DeCSS haiku

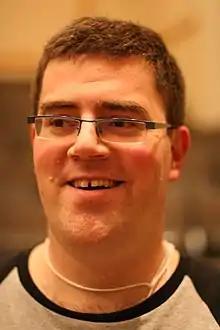
Seth Schoen at the 2012 Mystery Hunt

Seth David Schoen (born September 27, 1979) is senior staff technologist for the Electronic Frontier Foundation, a technology civil rights organisation, and has been actively involved in discussing digital copyright law and encryption since the 1990s. He is an expert in trusted computing, and is best known as the author of DeCSS haiku.